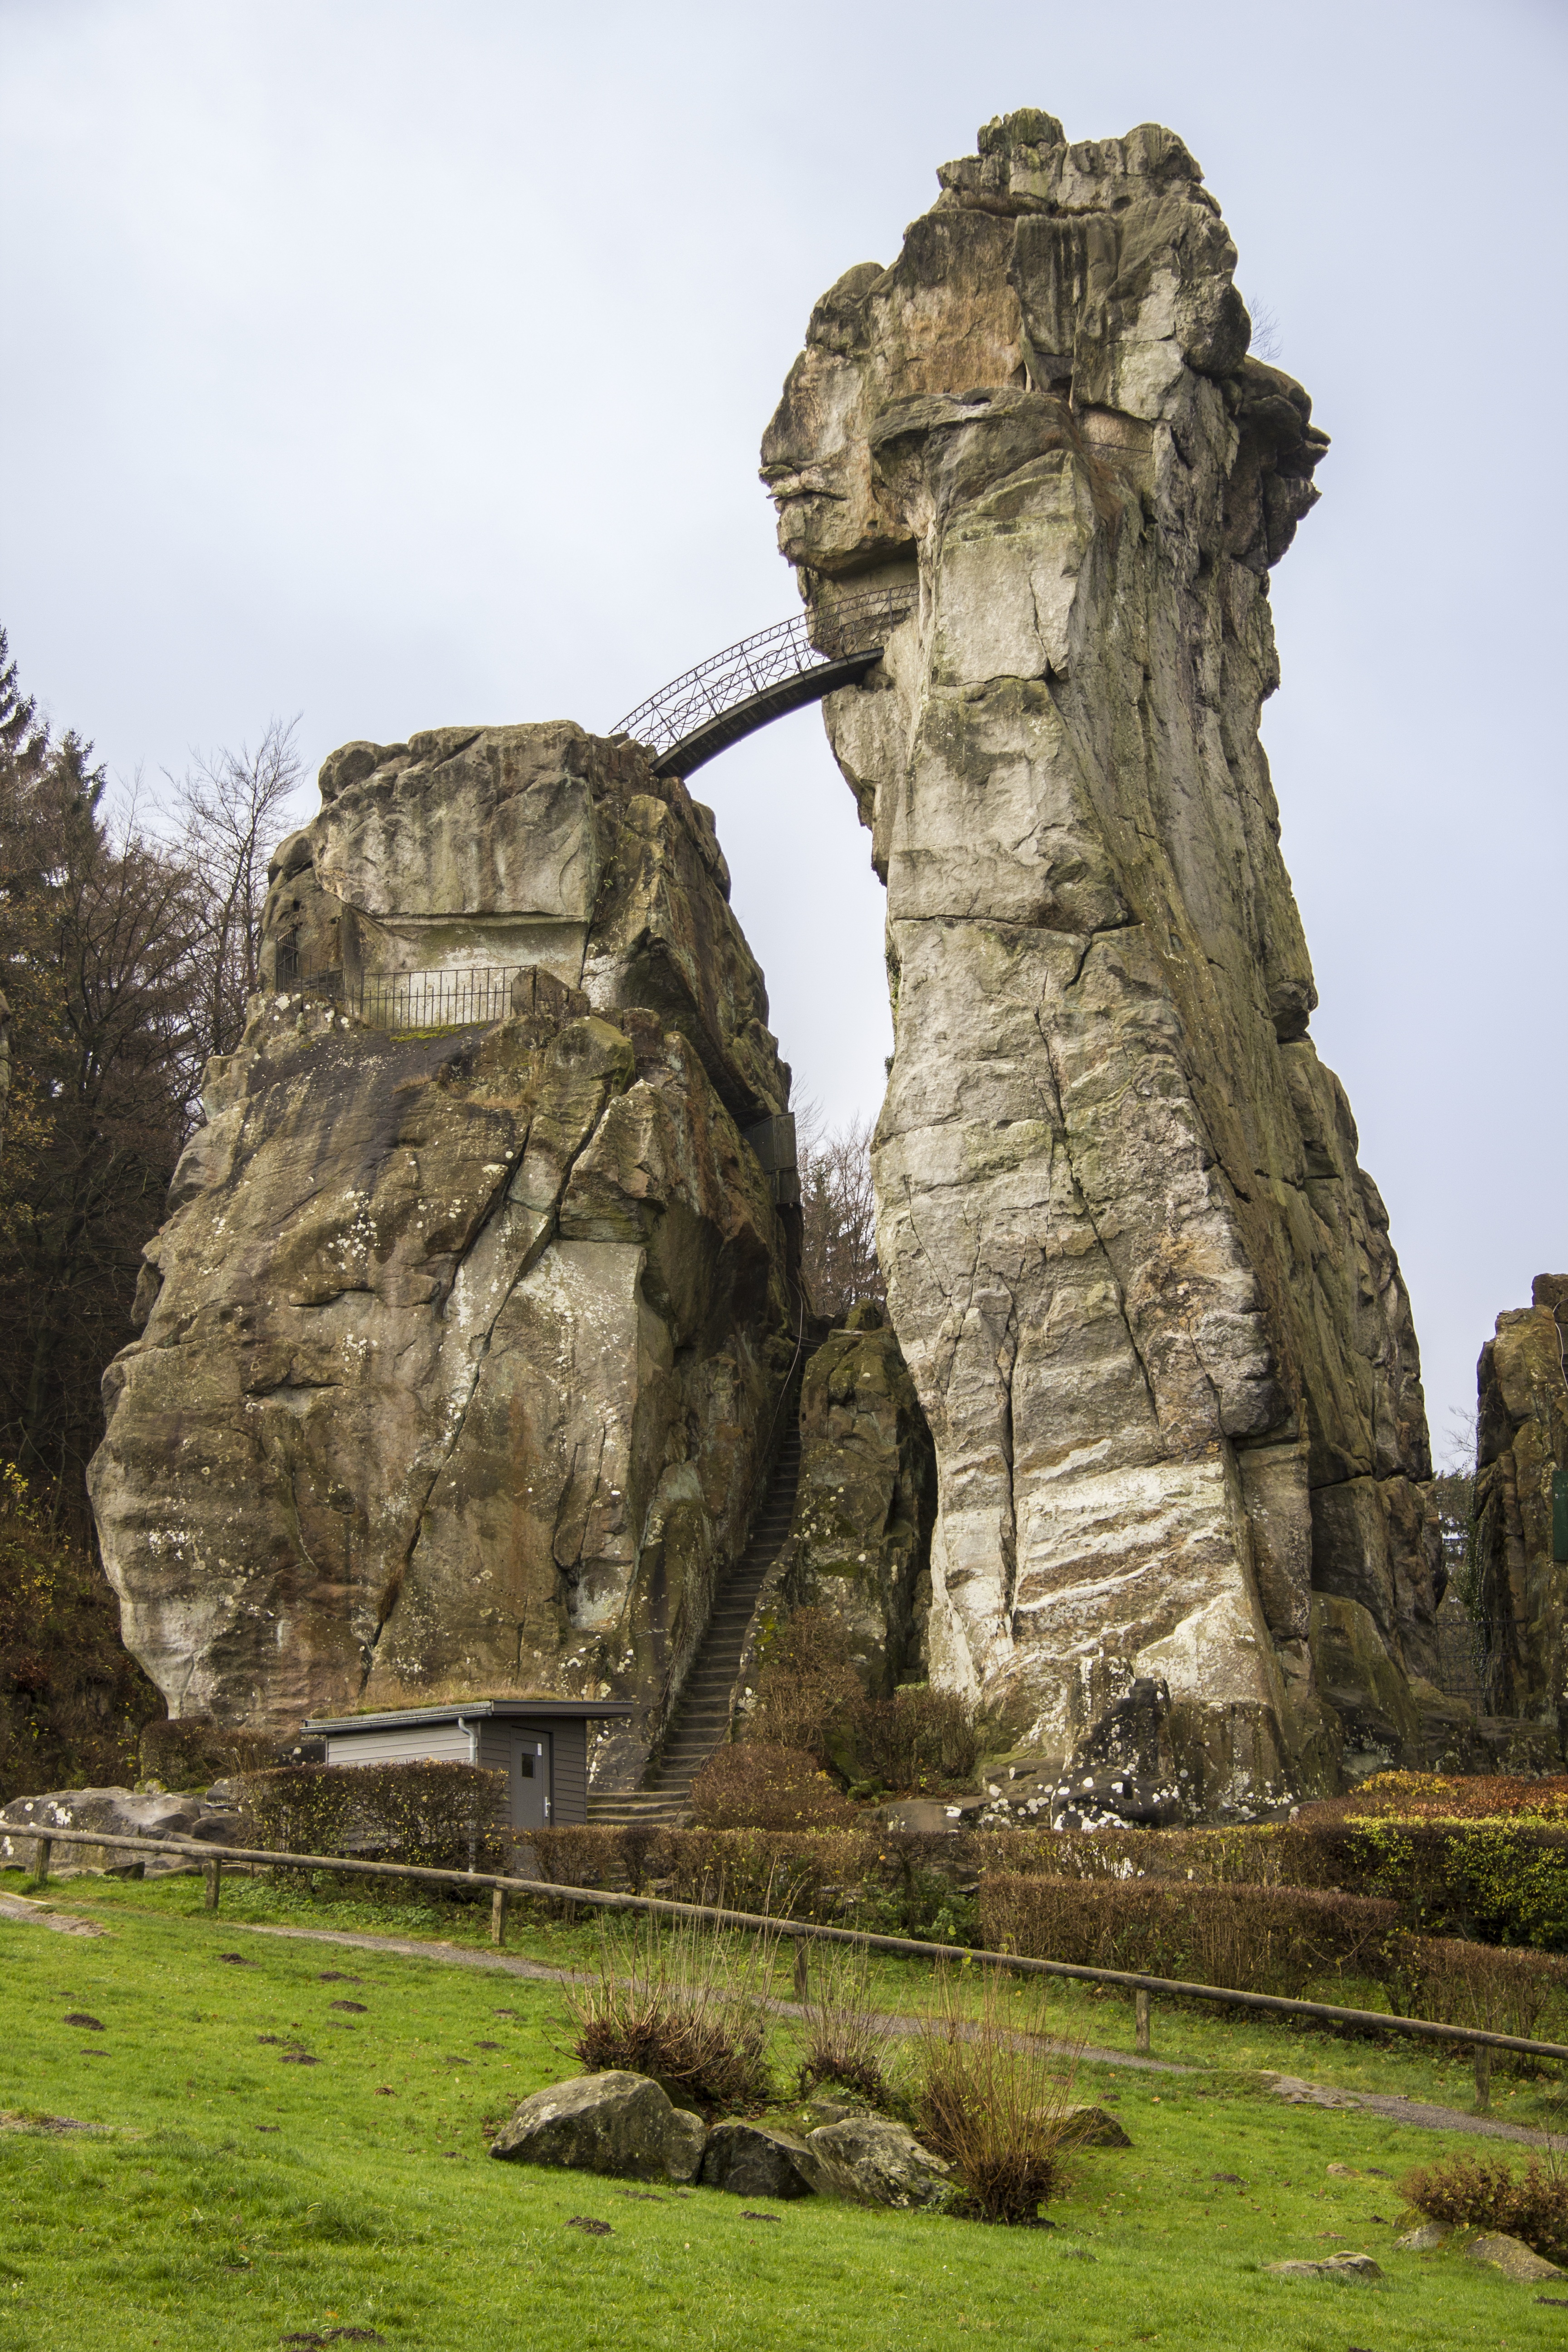
tree, nature, rock, bridge, building, monument, formation, arch, autumn, landmark, terrain, place of worship, sculpture, temple, ruins, monastery, history, monolith, externsteine, archaeological site, historic site, ancient history